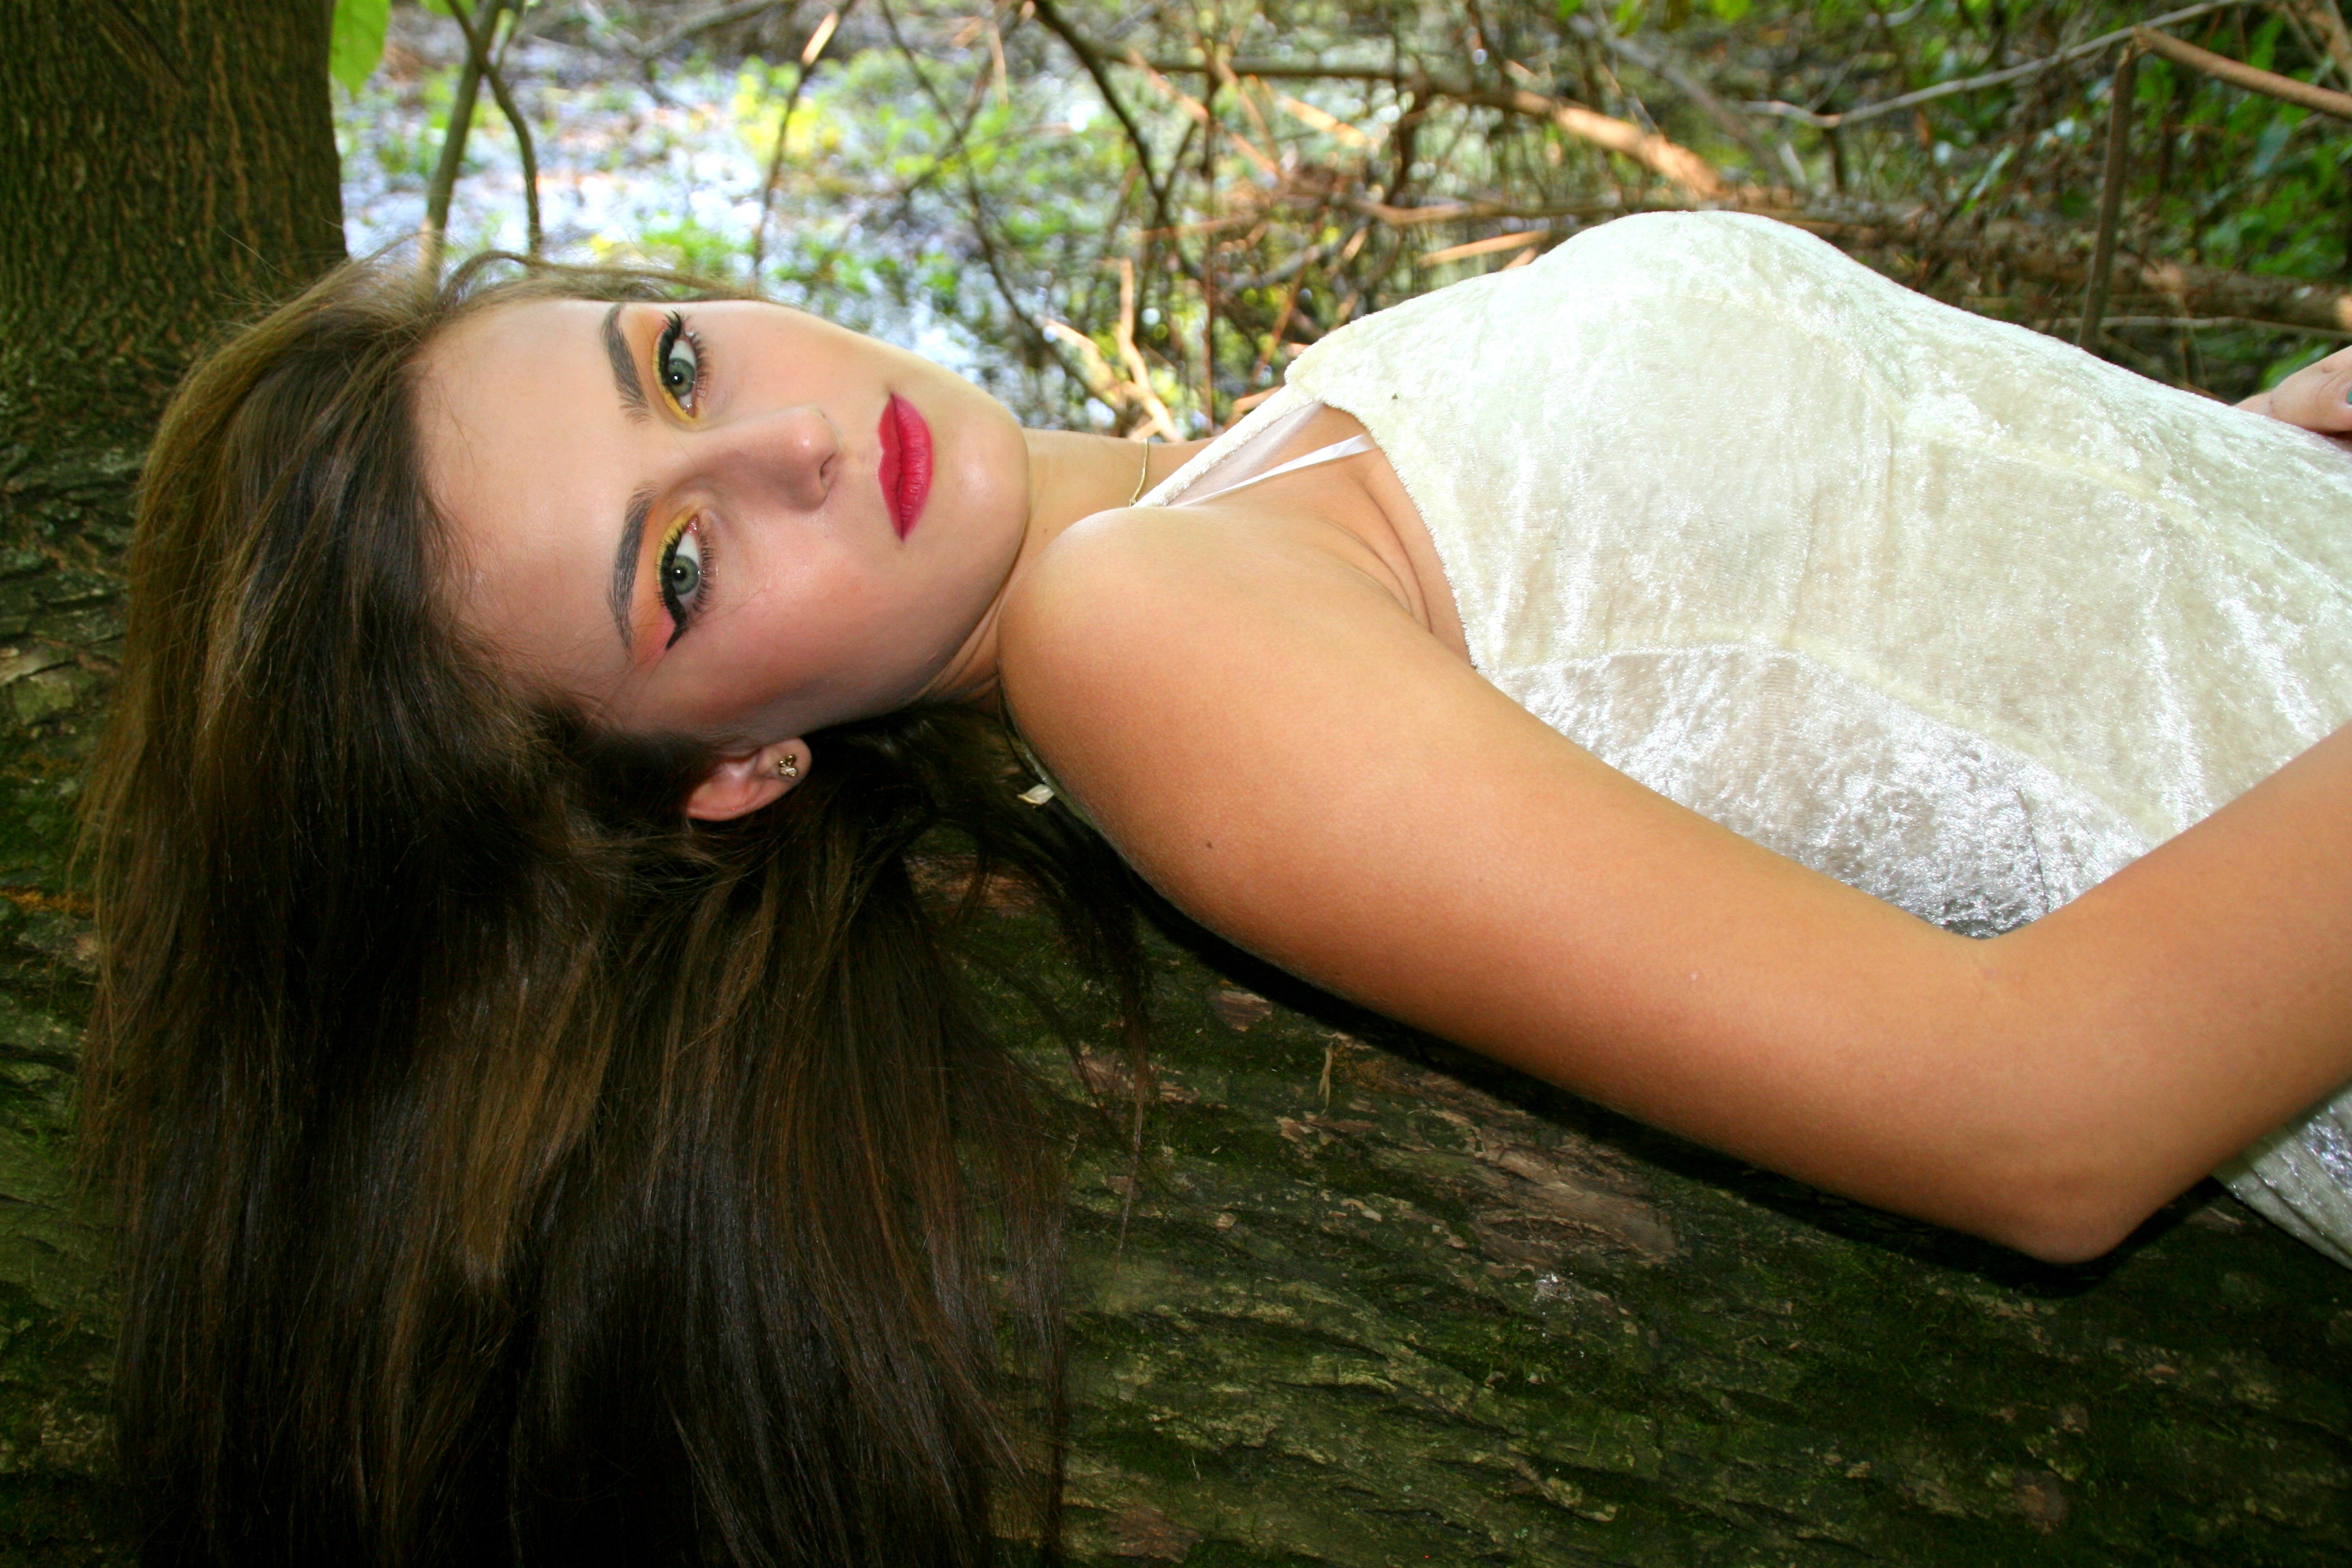
hand, forest, grass, person, girl, hair, white, photography, sunlight, leg, portrait, model, spring, autumn, fashion, clothing, lady, hairstyle, smile, long hair, human body, dress, eye, photograph, skin, beauty, blond, organ, photo shoot, brown hair, portrait photography